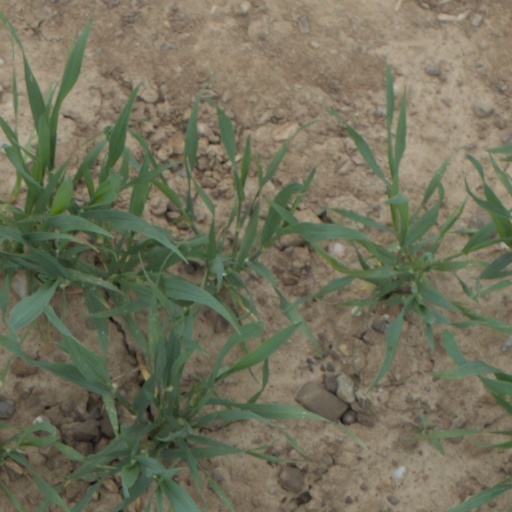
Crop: wheat